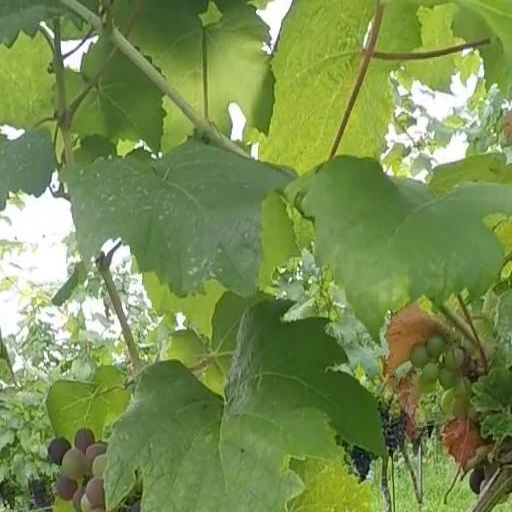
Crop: grape